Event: Nepal Earthquake
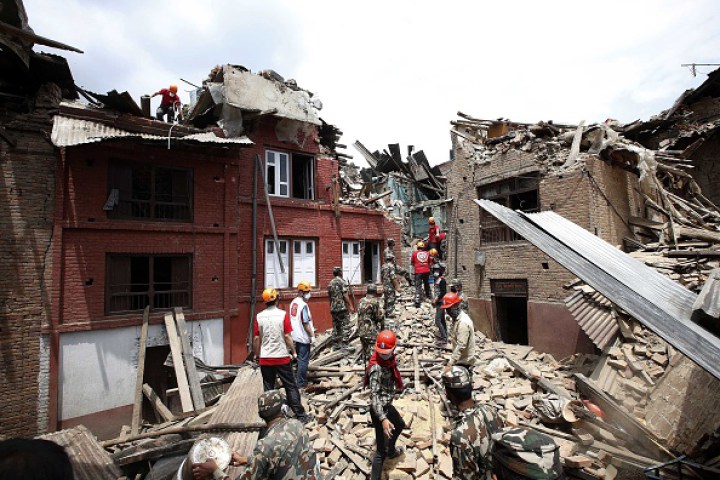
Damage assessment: damage